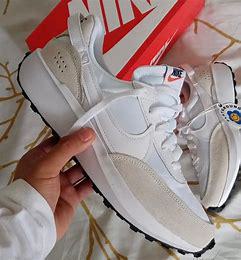
Brand: Nike
Model: Waffle Debut